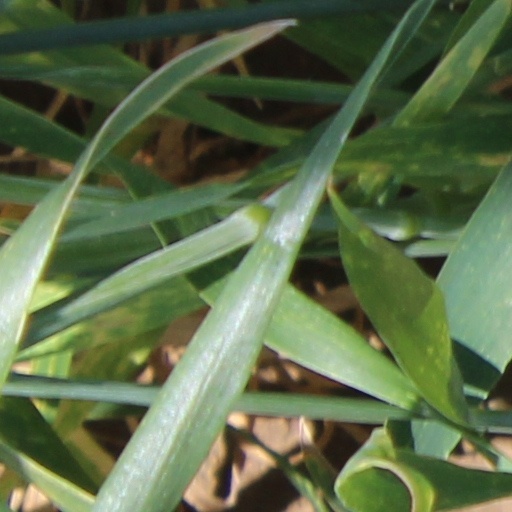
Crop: wheat